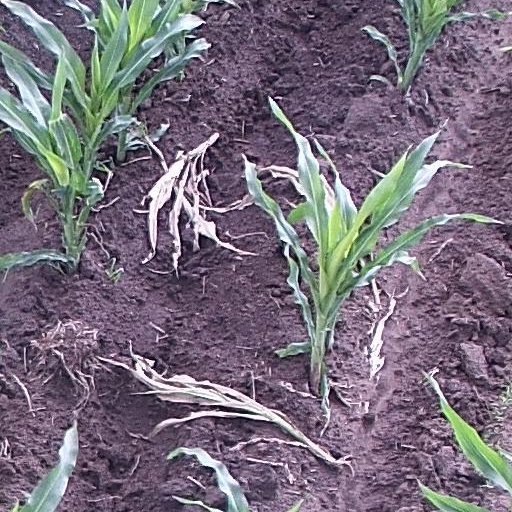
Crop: maize; corn